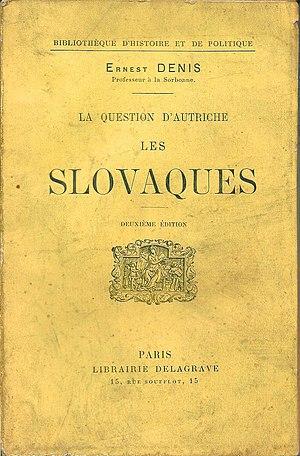
Première page de couverture de
Ernest Denis, né le 3 janvier 1849 à Nîmes, mort à Paris le 4 janvier 1921, est un historien français, spécialiste de l'Allemagne et de la Bohême. Il a joué un rôle important dans la fondation et la délimitation de l'État tchécoslovaque en 1918. Avec Louis Léger, il peut être considéré comme le meilleur historien français du monde slave au début du XXᵉ siècle.